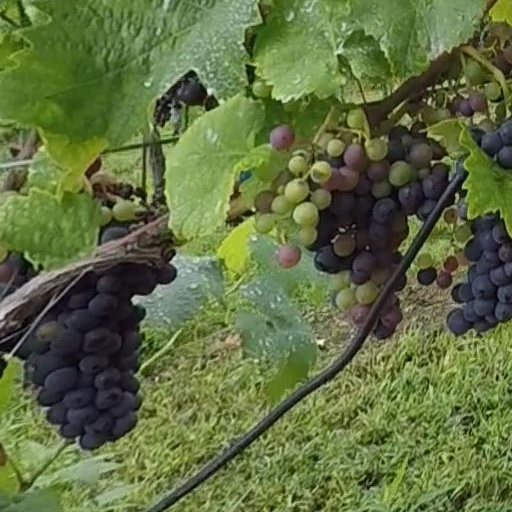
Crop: grape